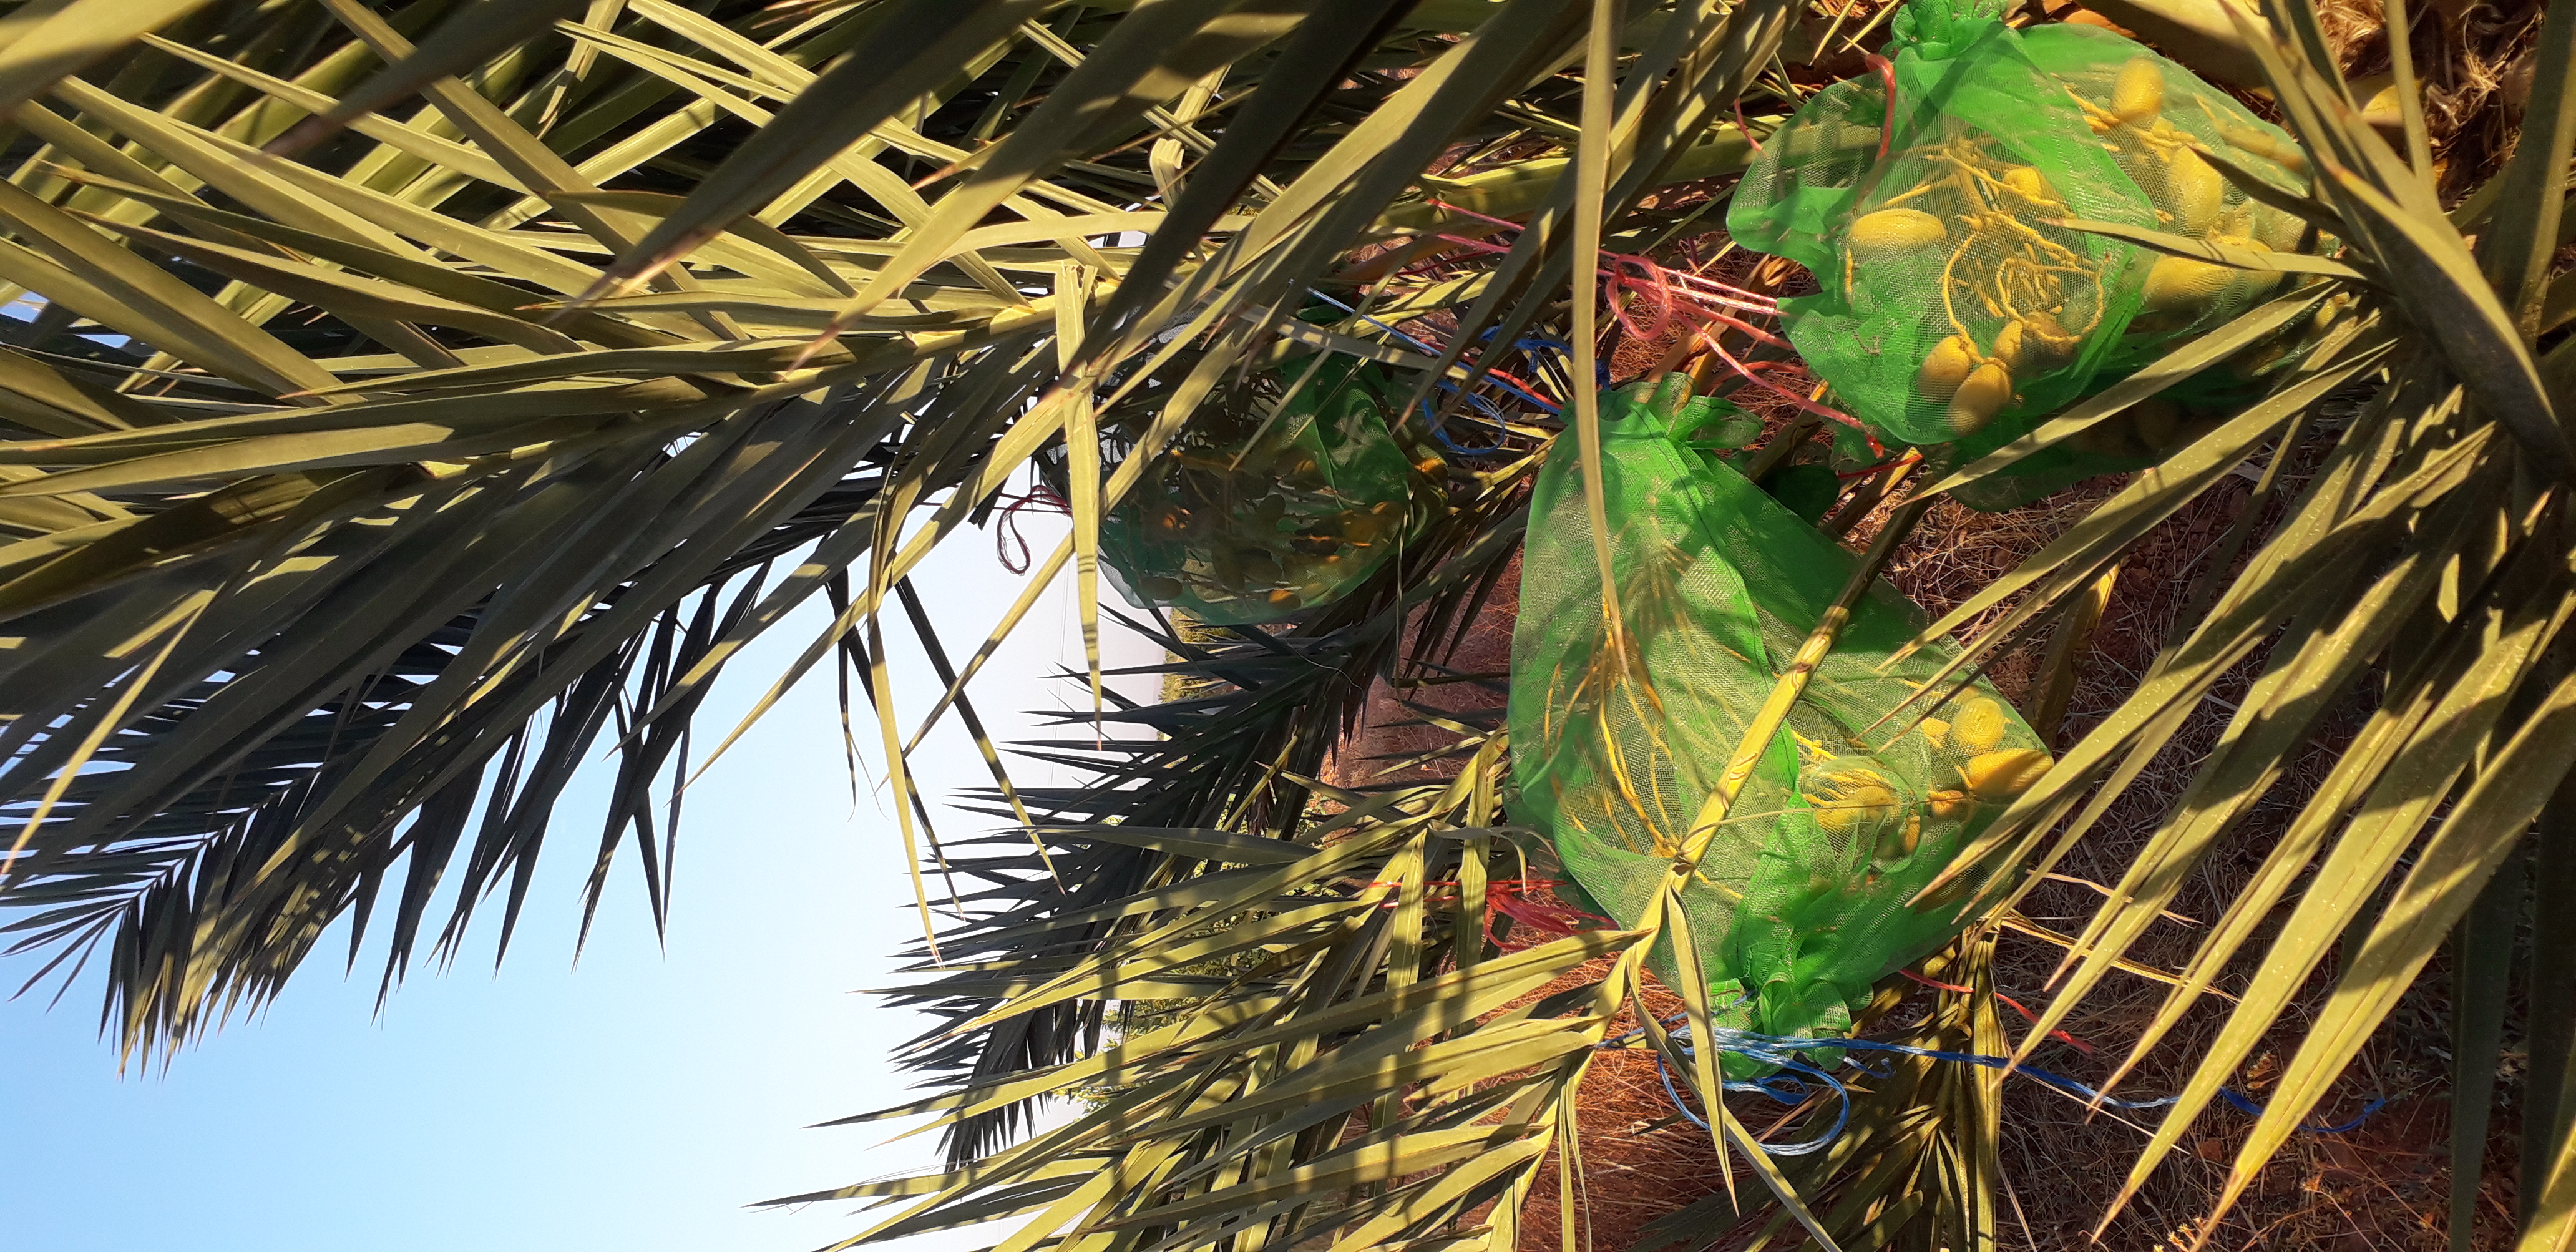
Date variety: Boumajhoul